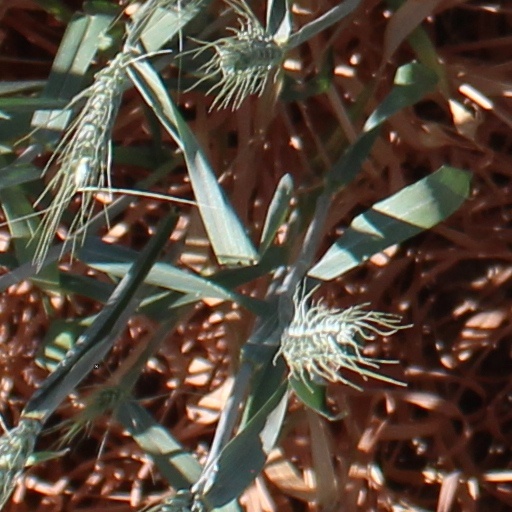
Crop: wheat